Saint-Denis, Réunion

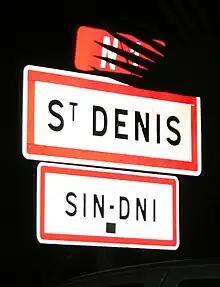
Bilingual sign in French and Reunionese Creole

Saint-Denis, unofficially Saint-Denis de La Réunion for disambiguation, is the prefecture (administrative capital) of the French overseas department and region of Réunion, in the Indian Ocean. It is located at the island's northernmost point, close to the mouth of the Rivière Saint-Denis.